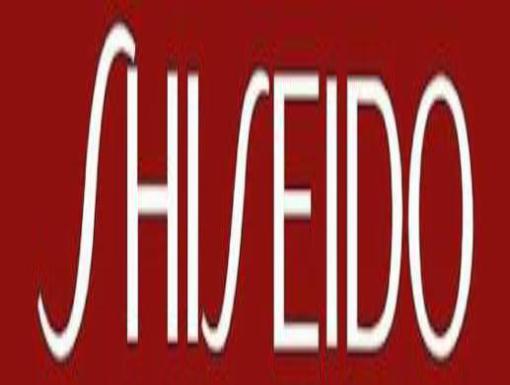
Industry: Necessities